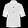
Label: Shirt